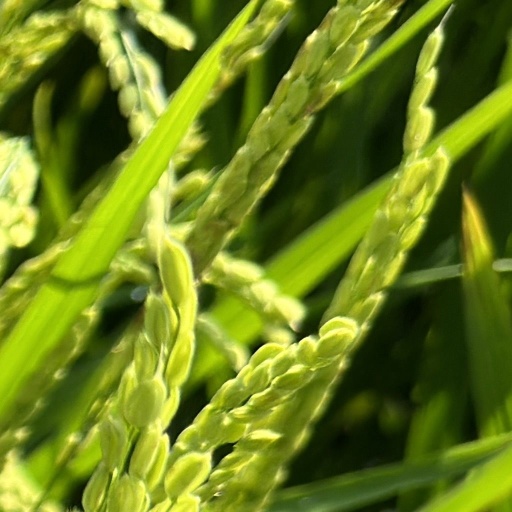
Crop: rice